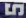
Number: 5